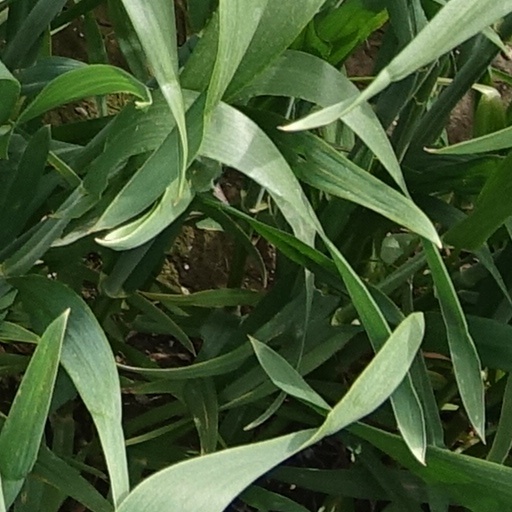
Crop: wheat